John Sweeny (bishop)

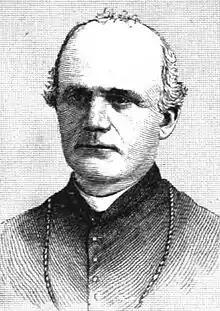

John Sweeny (May 6, 1821 – March 25, 1901) was an Irish born, Canadian Roman Catholic priest and Bishop of Saint John in New Brunswick from 1859 to 1901.